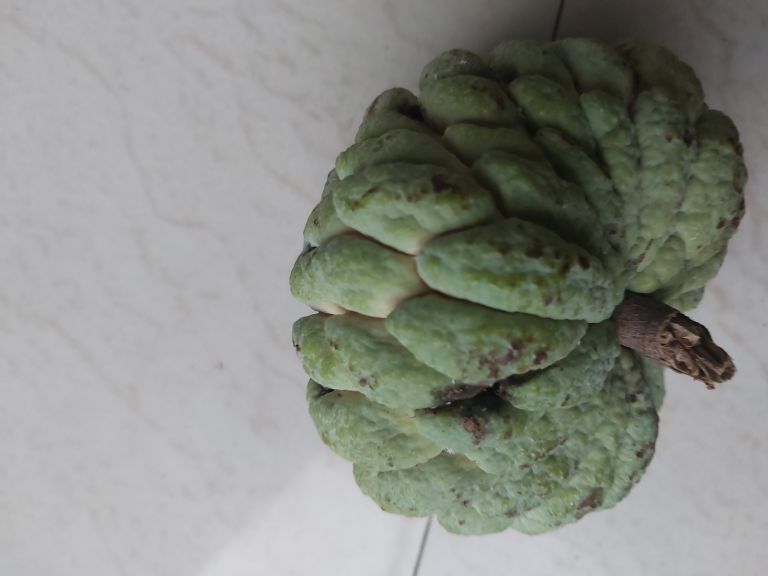
Disease label: Athracnose